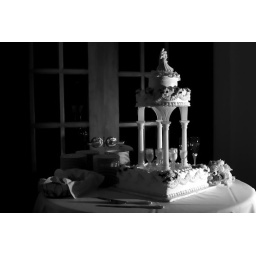
Same cake as the previous shot. Used a red gelled flash off to the right triggered by an ebay remote.